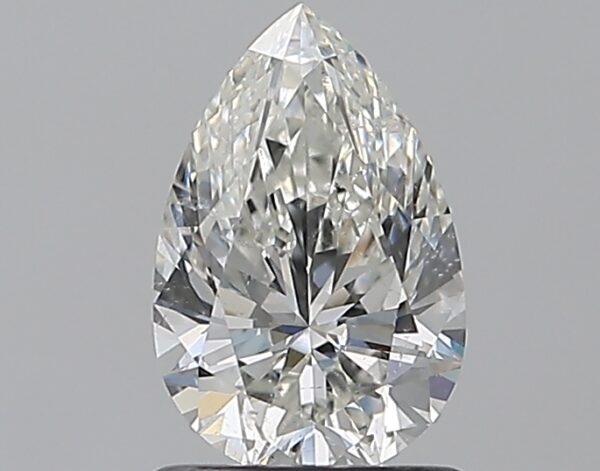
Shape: pear
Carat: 1.01
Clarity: SI1
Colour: H
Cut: EX
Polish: EX
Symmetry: EX
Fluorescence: N
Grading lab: GIA
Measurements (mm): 8.46 x 5.55 x 3.53